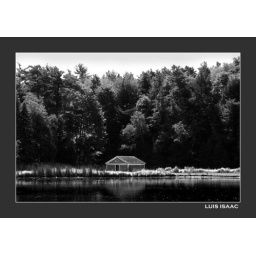
house by the river